Vietnam War

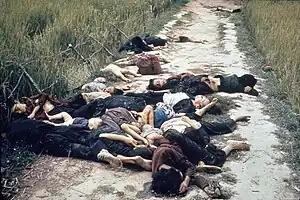
Victims of the My Lai massacre

In South Vietnam, the US departure, and recession after the 1973 oil crisis, hurt an economy dependent on US support and troop presence. After clashes that left 55 ARVN soldiers dead, Thiệu announced in January 1974, that the war had restarted and the Peace Accords were no longer in effect. There were over 25,000 South Vietnamese casualties during the ceasefire period. Gerald Ford took over as US president in August 1974, and Congress cut financial aid to South Vietnam from $1 billion a year to $700 million. Congress voted funding restrictions to be phased in through 1975 and total cutoff in 1976.